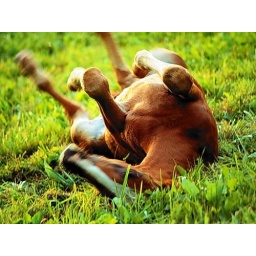
horse rolling in grass